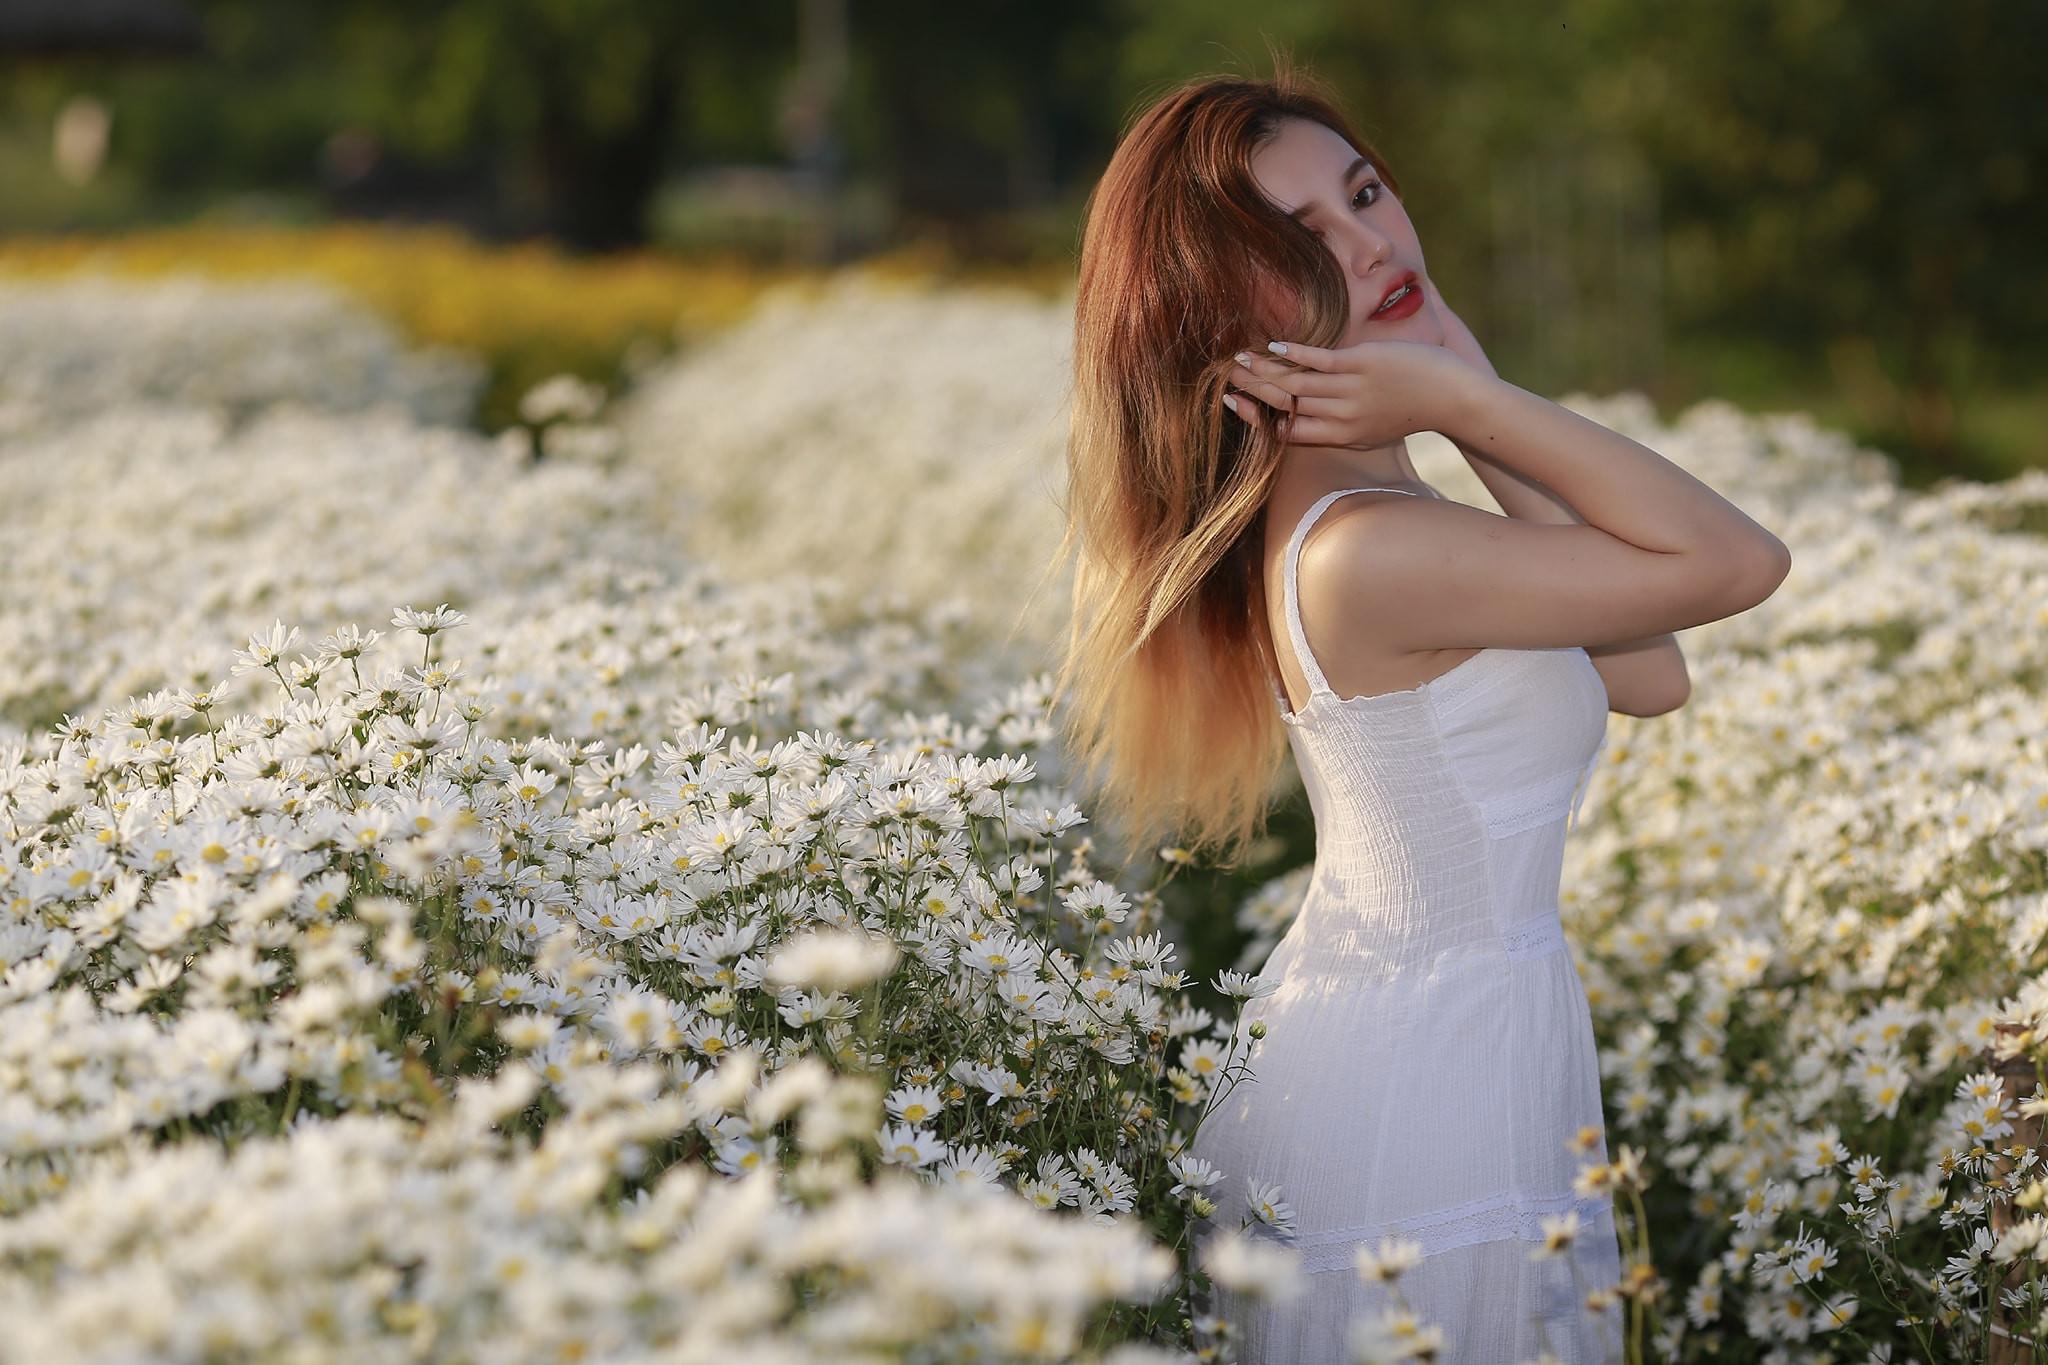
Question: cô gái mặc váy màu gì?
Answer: màu trắng